Consolatio (Cicero)

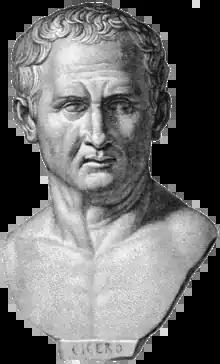
Marcus Tullius Cicero, the author of the "Consolatio"

Consolatio (Consolation) is a lost philosophical work written by Marcus Tullius Cicero in the year 45 BC. The work had been written to soothe his grief after the death of his daughter, Tullia, which had occurred in February of the same year. Not much is known about the work, although it seems to have been inspired by the Greek philosopher Crantor's ancient work "De Luctu" ("On Grief"), and its structure was probably similar to a series of letter correspondences between Servius Sulpicius Rufus and Cicero.